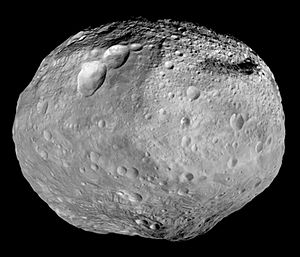
Meteoritnedslag / Nedslagskratere
"""Snemanden"" - tre kratere på rad på asteroiden 4 Vesta øverst t.v."
Et meteoritnedslag er et nedslag af et objekt fra himmelrummet. Stjerneskud er indtrængen i atmosfæren af små partikler på størrelse med sandkorn eller mindre, der ikke overlever turen ned gennem atmosfæren. Større objekter fra himmelrummet overlever turen gennem atmosfæren og findes på Jordens overflade. Årligt sker der nu i gennemsnit omkring 5 meteoritnedslag på Jorden, der observeres og registreres i Meteoritical Bulletin.